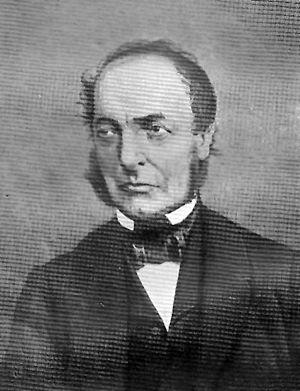
Ernst Weyden, né le 18 mai 1805 et mort le 11 octobre 1869, est un lettré et un membre de la faculté à l'université de Cologne.